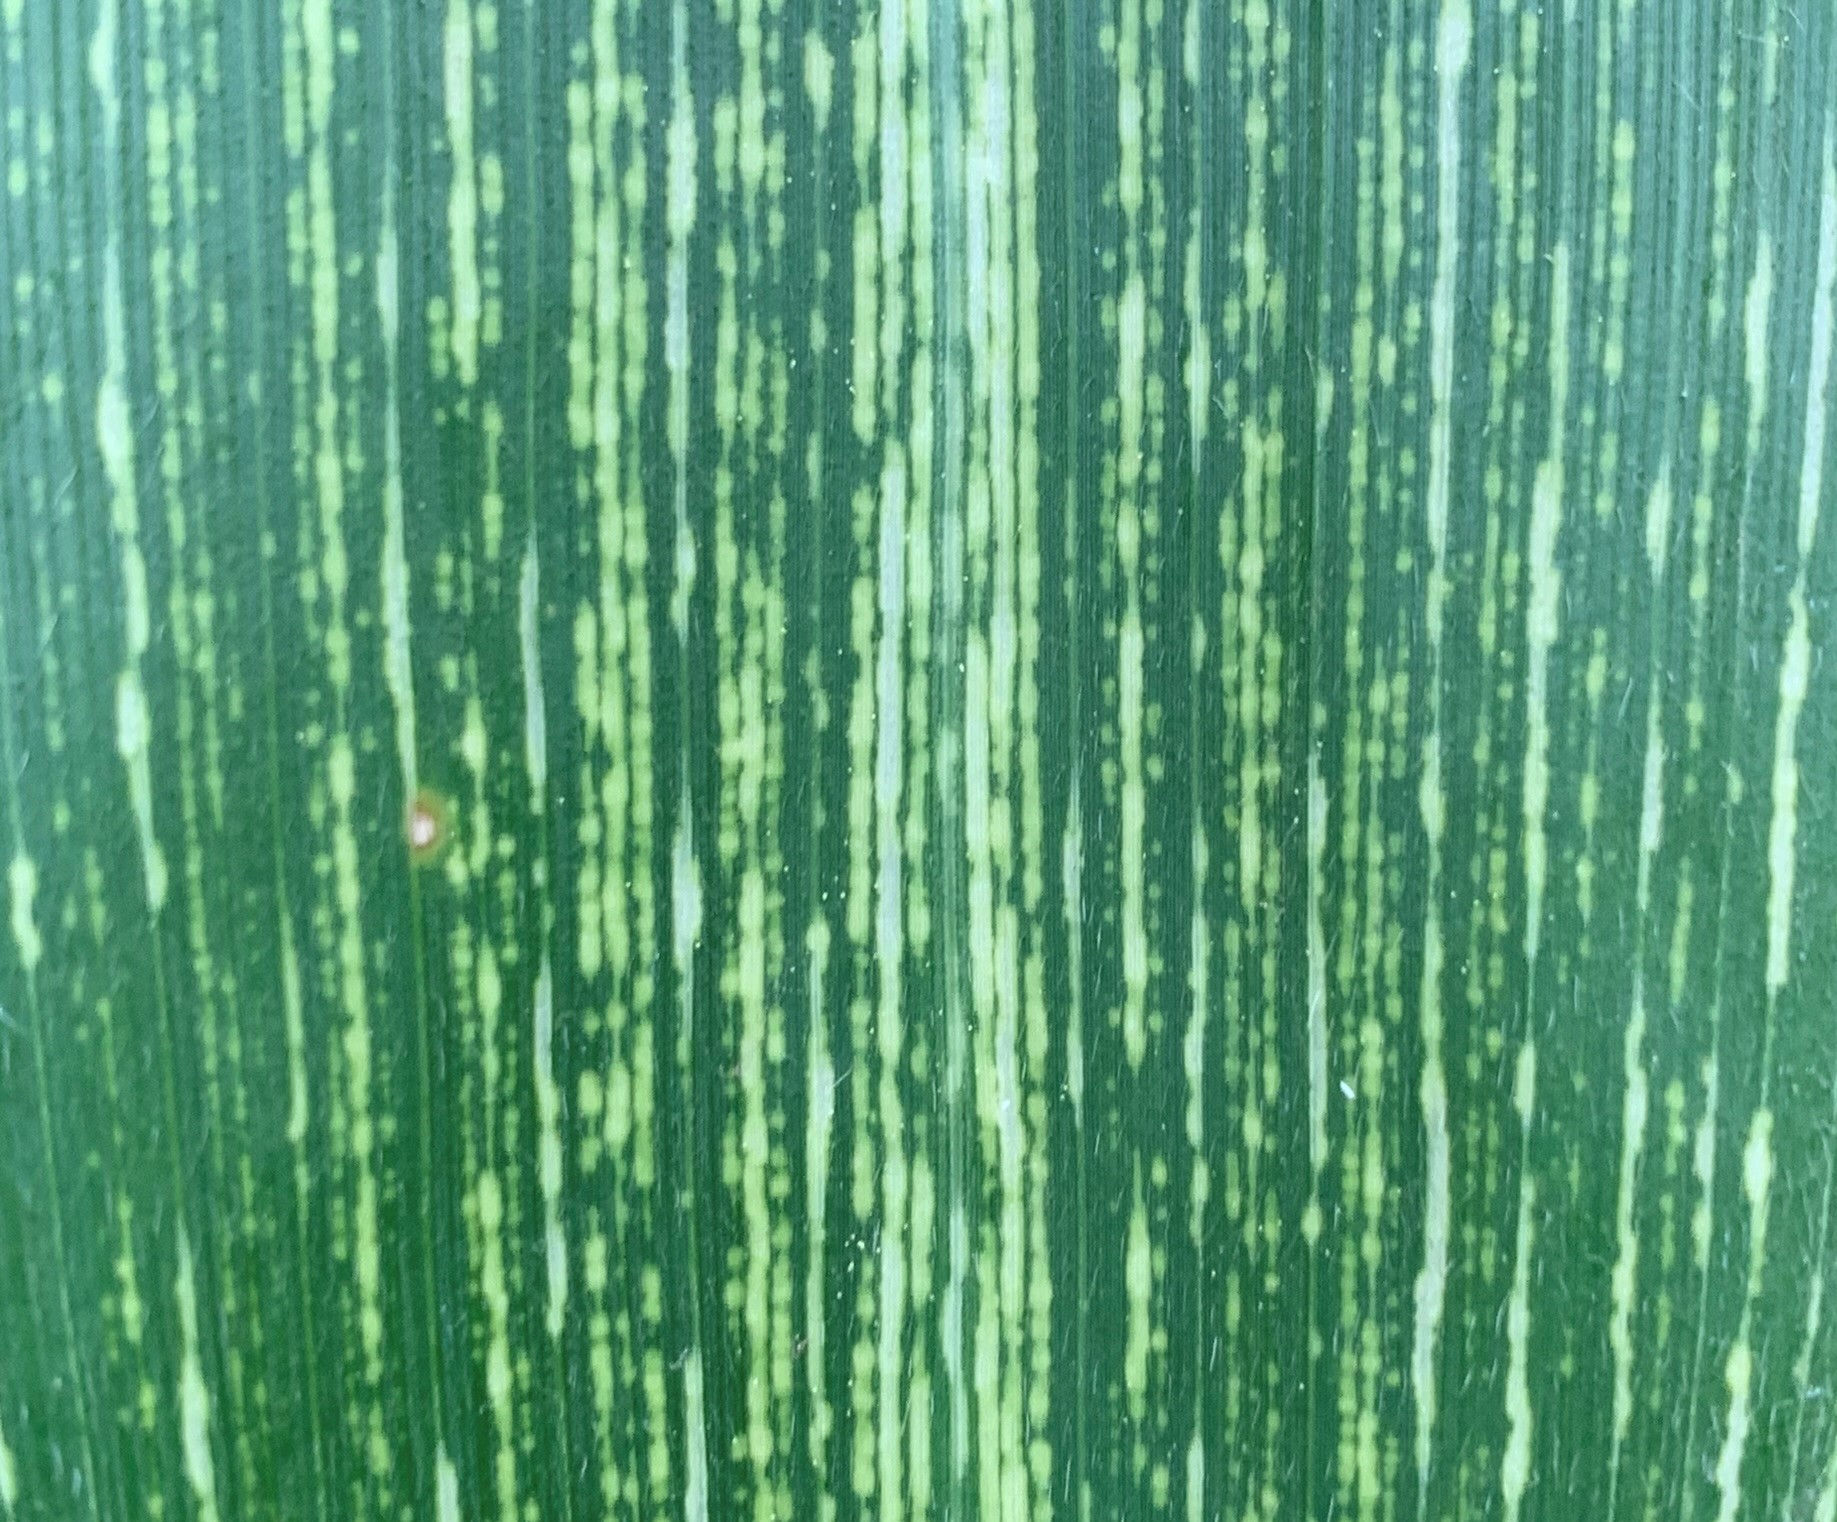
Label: MSV